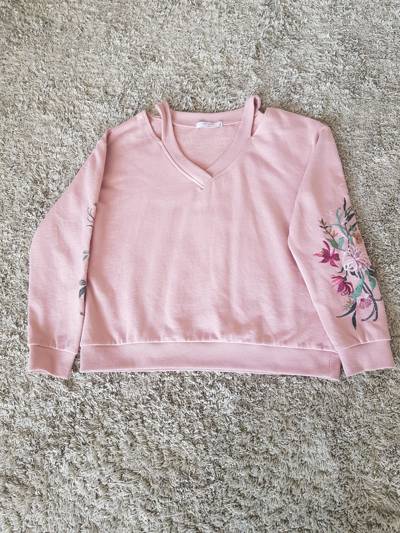
Waste category: clothes